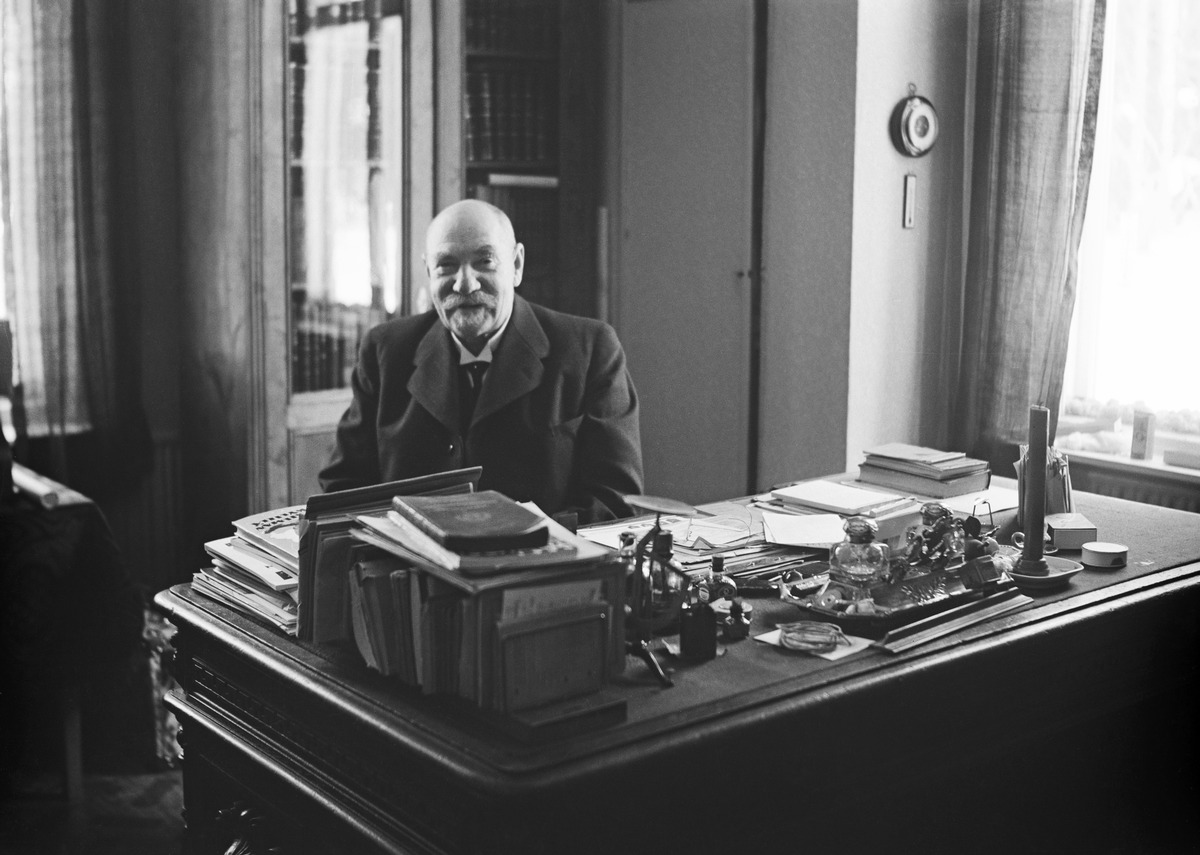
Presidentti Svinhufvud palaa kotiin Kotkaniemeen
President Svinhufvud återvänder till sitt hem Kotkaniemi; President Svinhufvud returns to his home Kotkaniemi
sisällön kuvaus: Presidentti P. E. Svinhufvud palaa kotiinsa Kotkaniemeen maaliskuussa 1937. Presidentti Svinhufvud kirjoituspöytänsä ääressä. content description: President P. E. Svinhufvud returns to his home Kotkaniemi March 1937. President Svinhufvud at his desk. innehållsbeskrivning: President P. E. Svinhufvud återvänder till sitt hem Kotkaniemi i mars 1937. President Svinhufvud vid sitt skrivbord.
Kuvaaja: Sundström, Hugo, kuvaaja
Vuosi: 1937
Paikka: Suomi, Etelä-Karjala, Luumäki
Aiheet: Svinhufvud, Pehr Evind; HBL; presidentit; koti; työpöydät; presidents; home; politics; desks; presidenter; hem (boende); politik; hem; arbetsbord; skrivbord